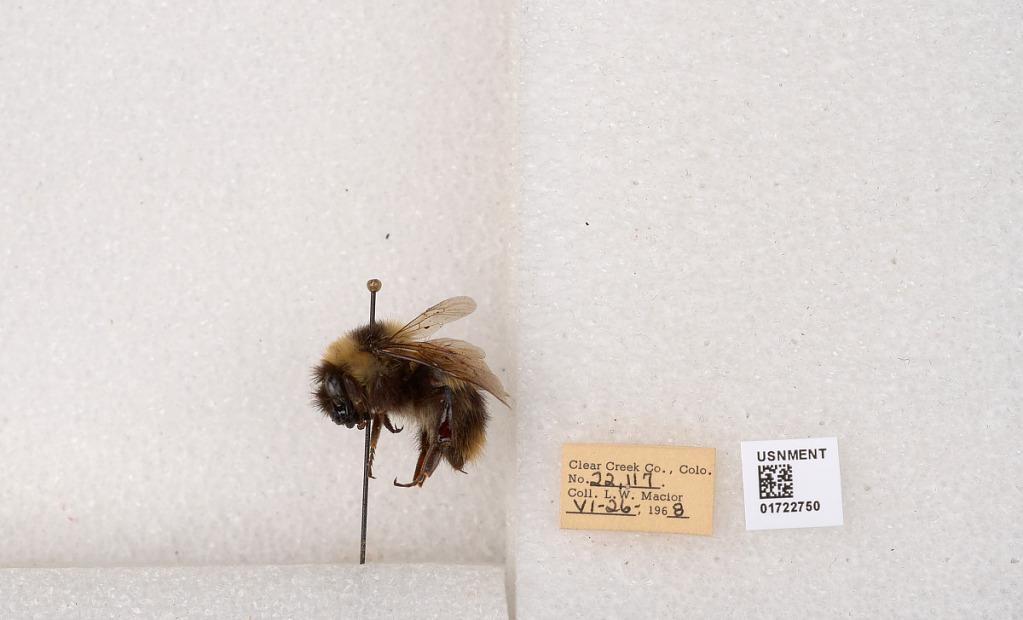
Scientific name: Bombus kirbyellus
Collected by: L. Macior
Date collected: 1968-6-26
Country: United States
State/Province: Colorado
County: Clear Creek
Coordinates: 39.6891, -105.644